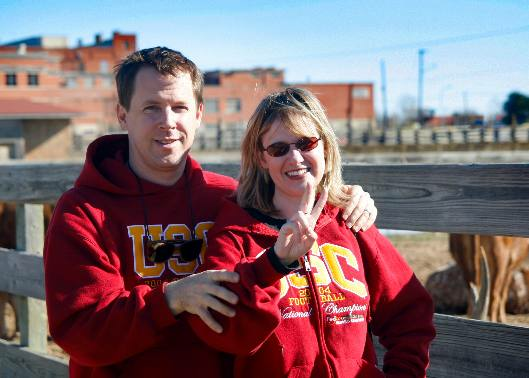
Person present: Yes